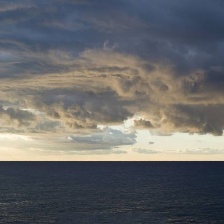
Cloud type: Nimbostratus